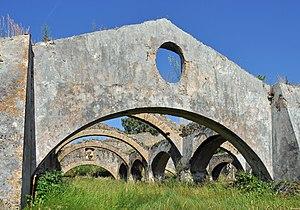
Gouvia (île de Corfou, Grèce)